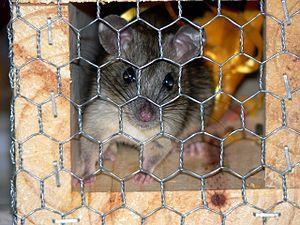
Micaelamys est un genre africain de rongeurs de la sous-famille des Murinés.